Off Road (video game)

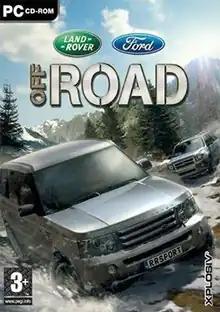
European cover art

Off Road (released in North America as Ford Racing Off Road) is a 2008 racing video game developed by Razorworks and published by Empire Interactive. It is the seventh and final game of the "Ford Racing" series. It is also the only game in the series to feature vehicles by Land Rover, which was owned by Ford Motor Company at the time. The game was released for the personal computer (PC), PlayStation 2 (PS2), PlayStation Portable (PSP), and the Nintendo Wii. The game received mostly negative reviews.